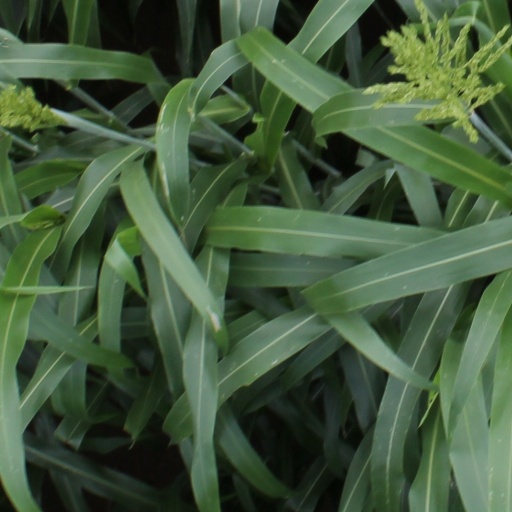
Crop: sorghum